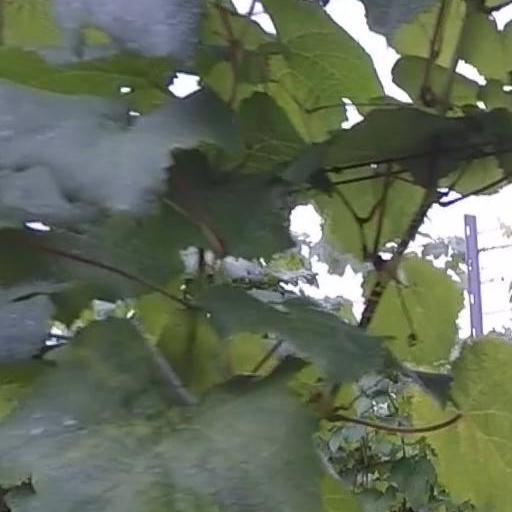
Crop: grape